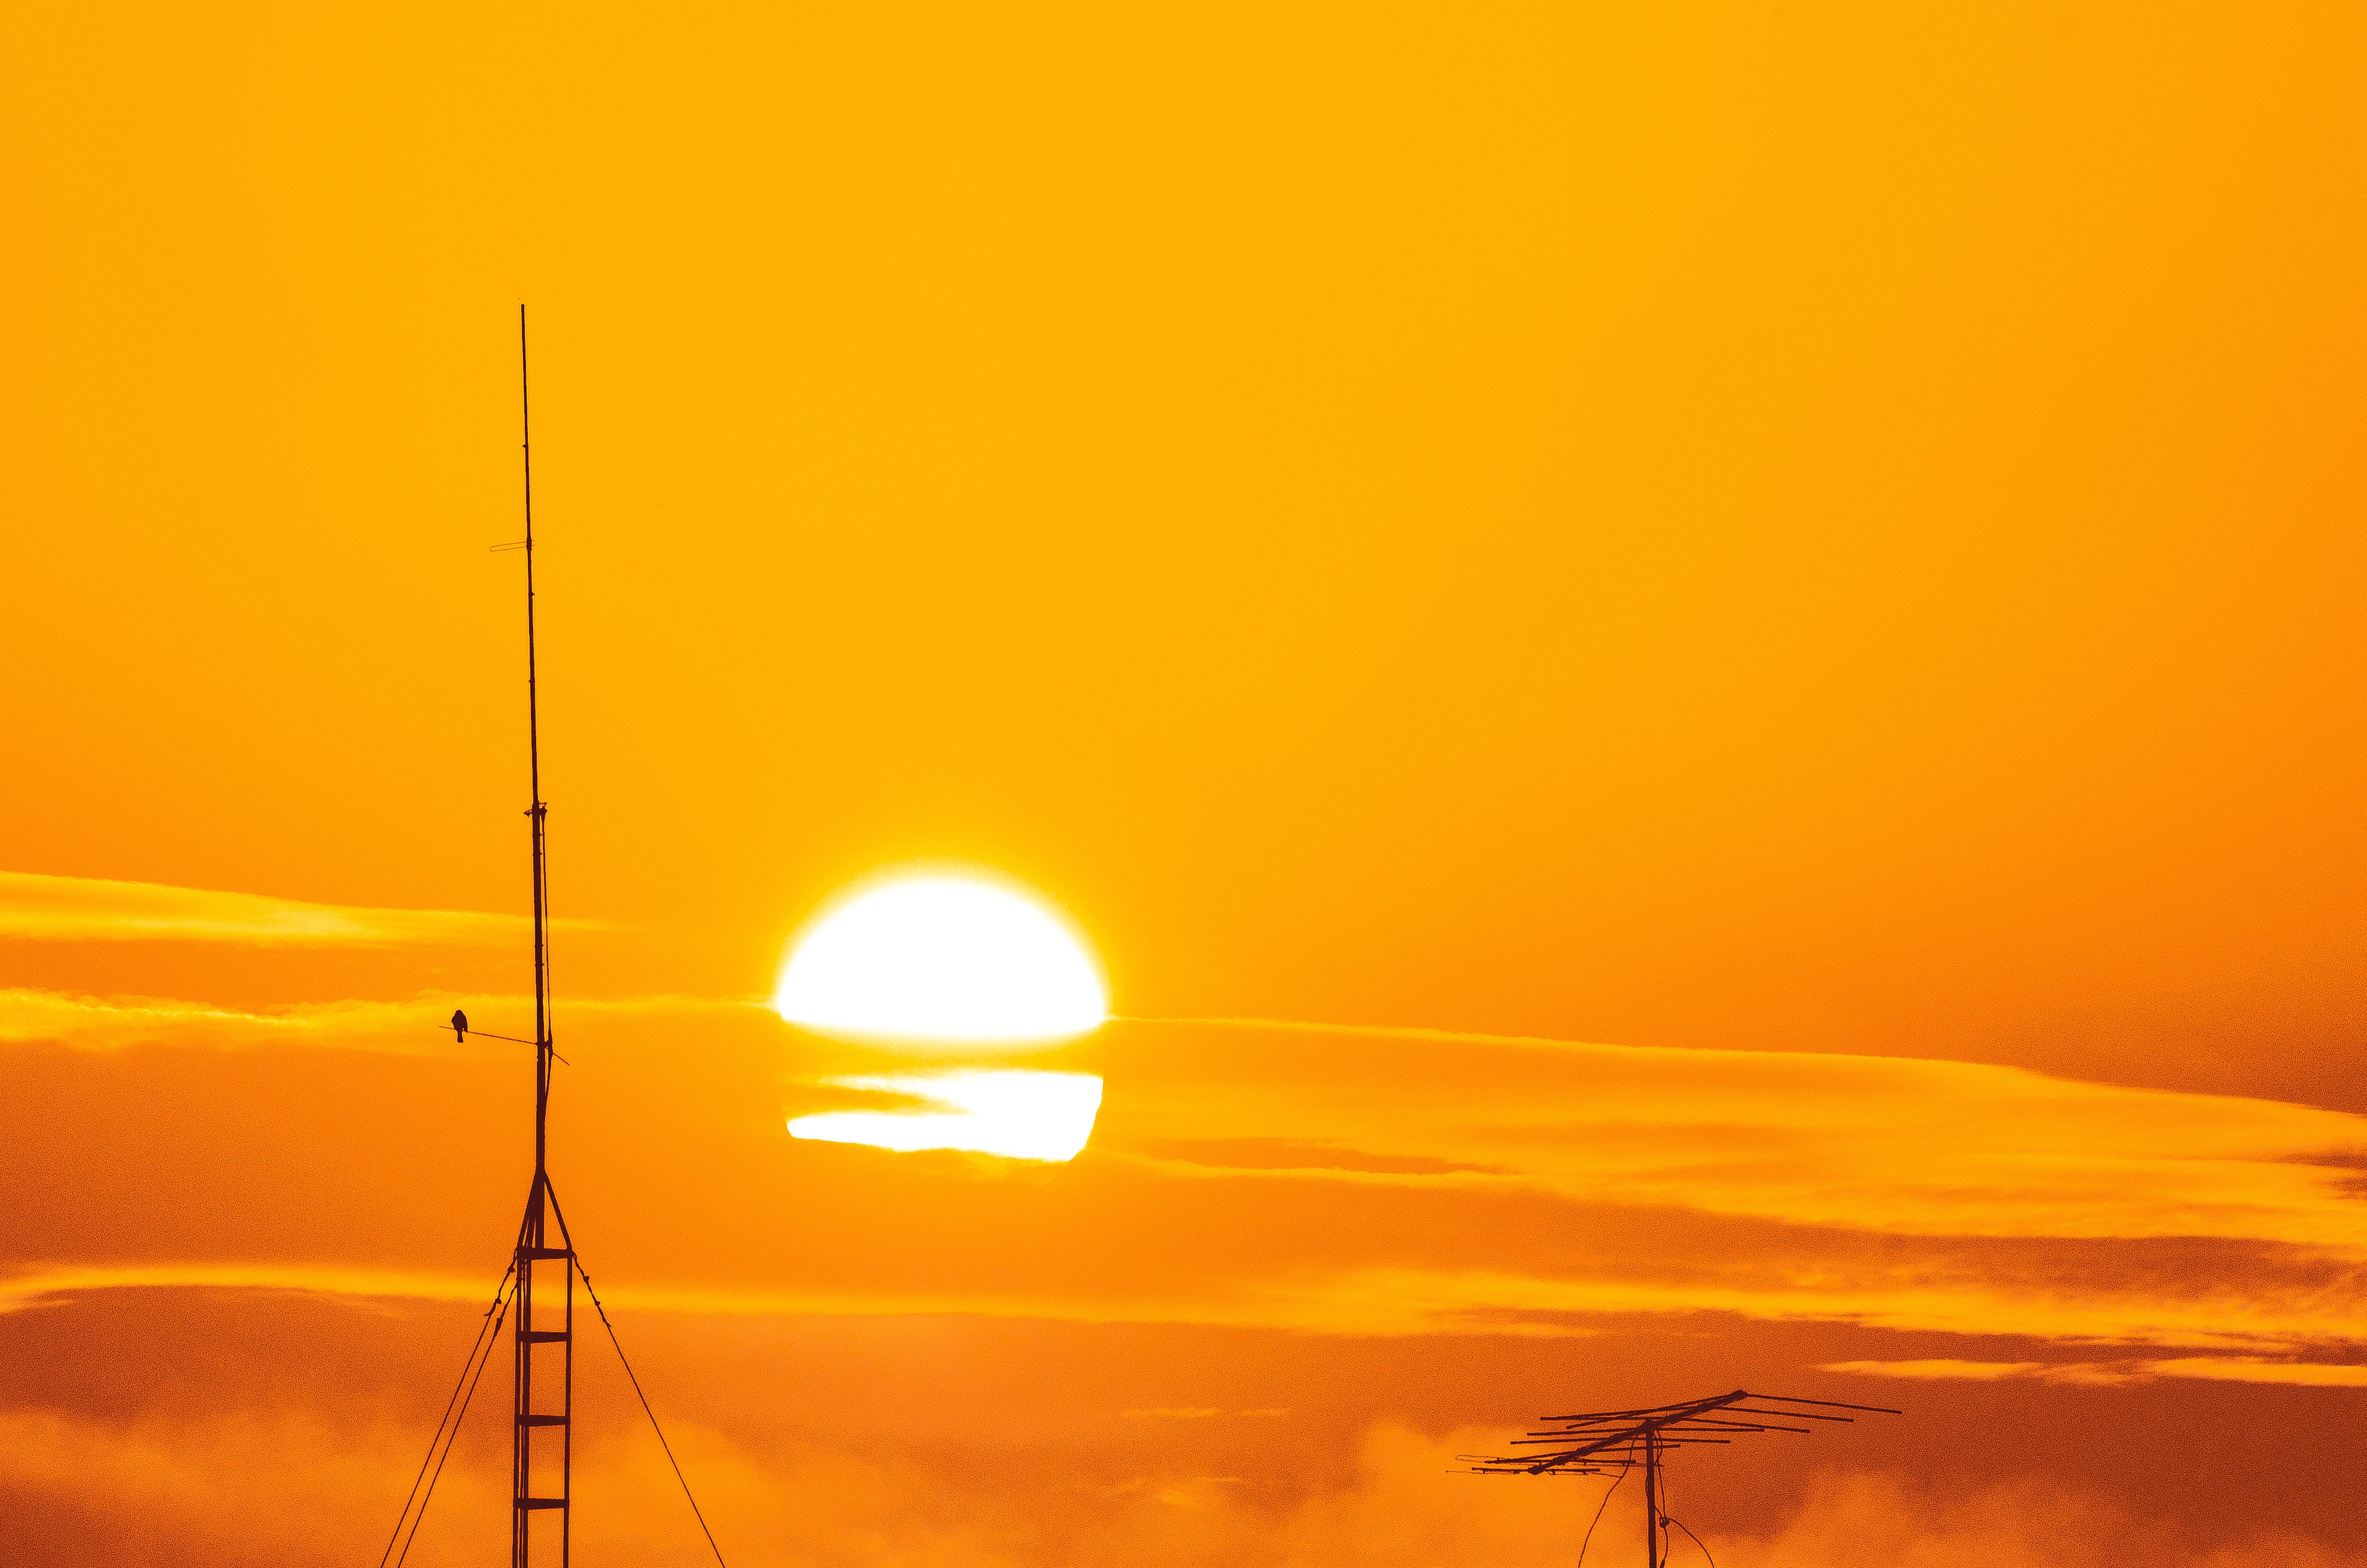
horizon, sky, sun, sunrise, sunset, sunlight, morning, dawn, atmosphere, dusk, evening, yellow, afterglow, atmospheric phenomenon